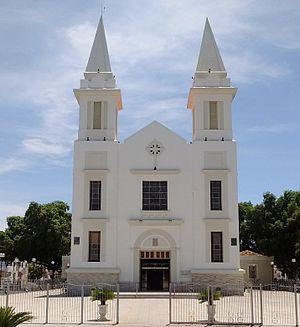
Le diocèse de Juazeiro est une circonscription ecclésiastique de l'Église catholique au Brésil.